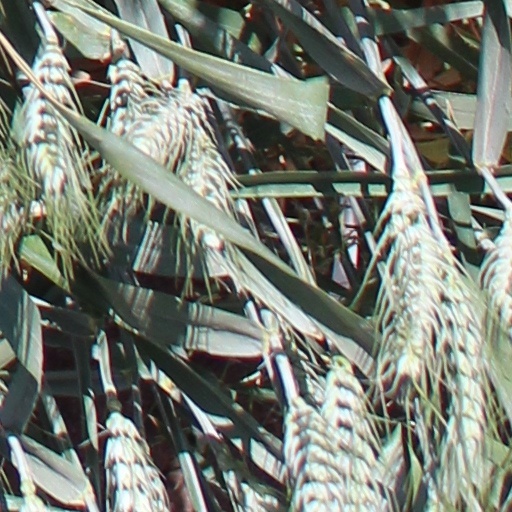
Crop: wheat